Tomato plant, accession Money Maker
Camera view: horizontal (90 deg, fisheye); turntable rotation: 180 degrees
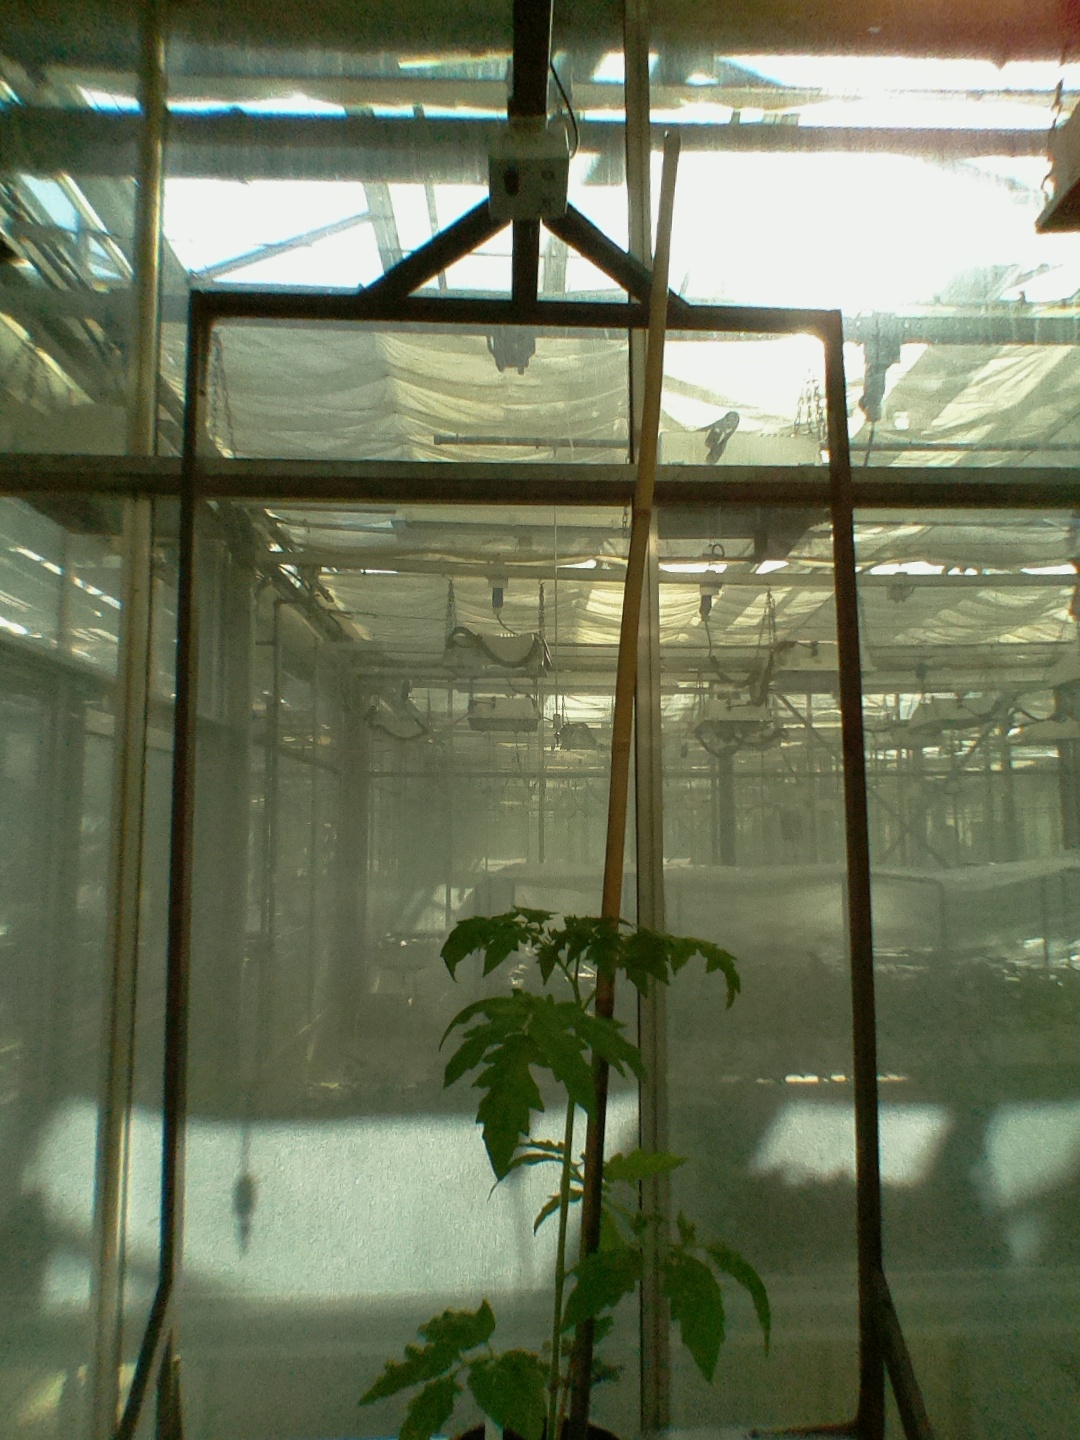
BBCH growth stage 14: 8 of true leaves visible